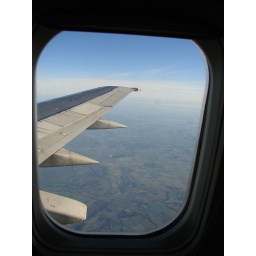
A picture of the wing and the ground below whilst flying from Amsterdam to Birmingham.